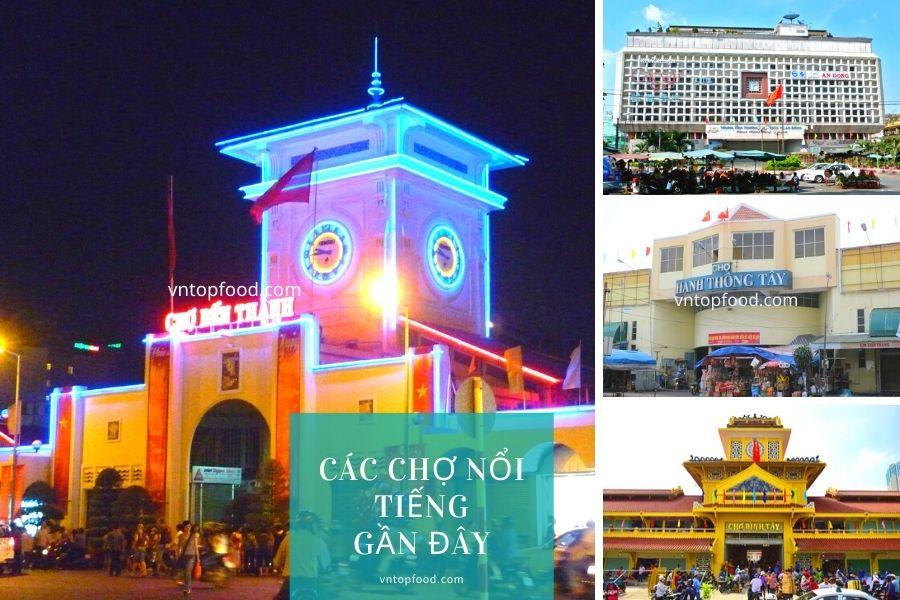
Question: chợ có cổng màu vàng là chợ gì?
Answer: chợ bình tây